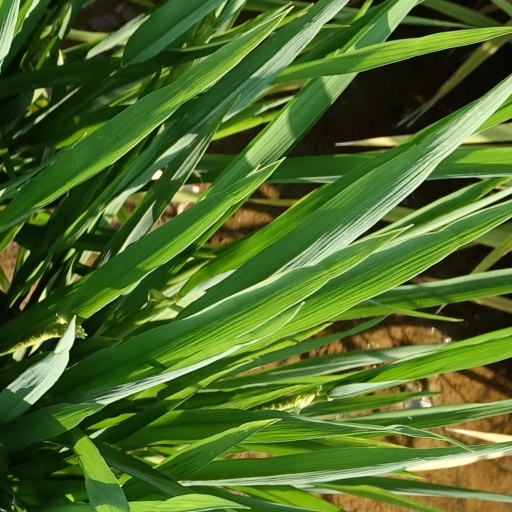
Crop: rice